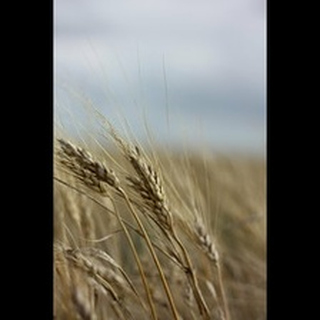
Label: wheat_blast